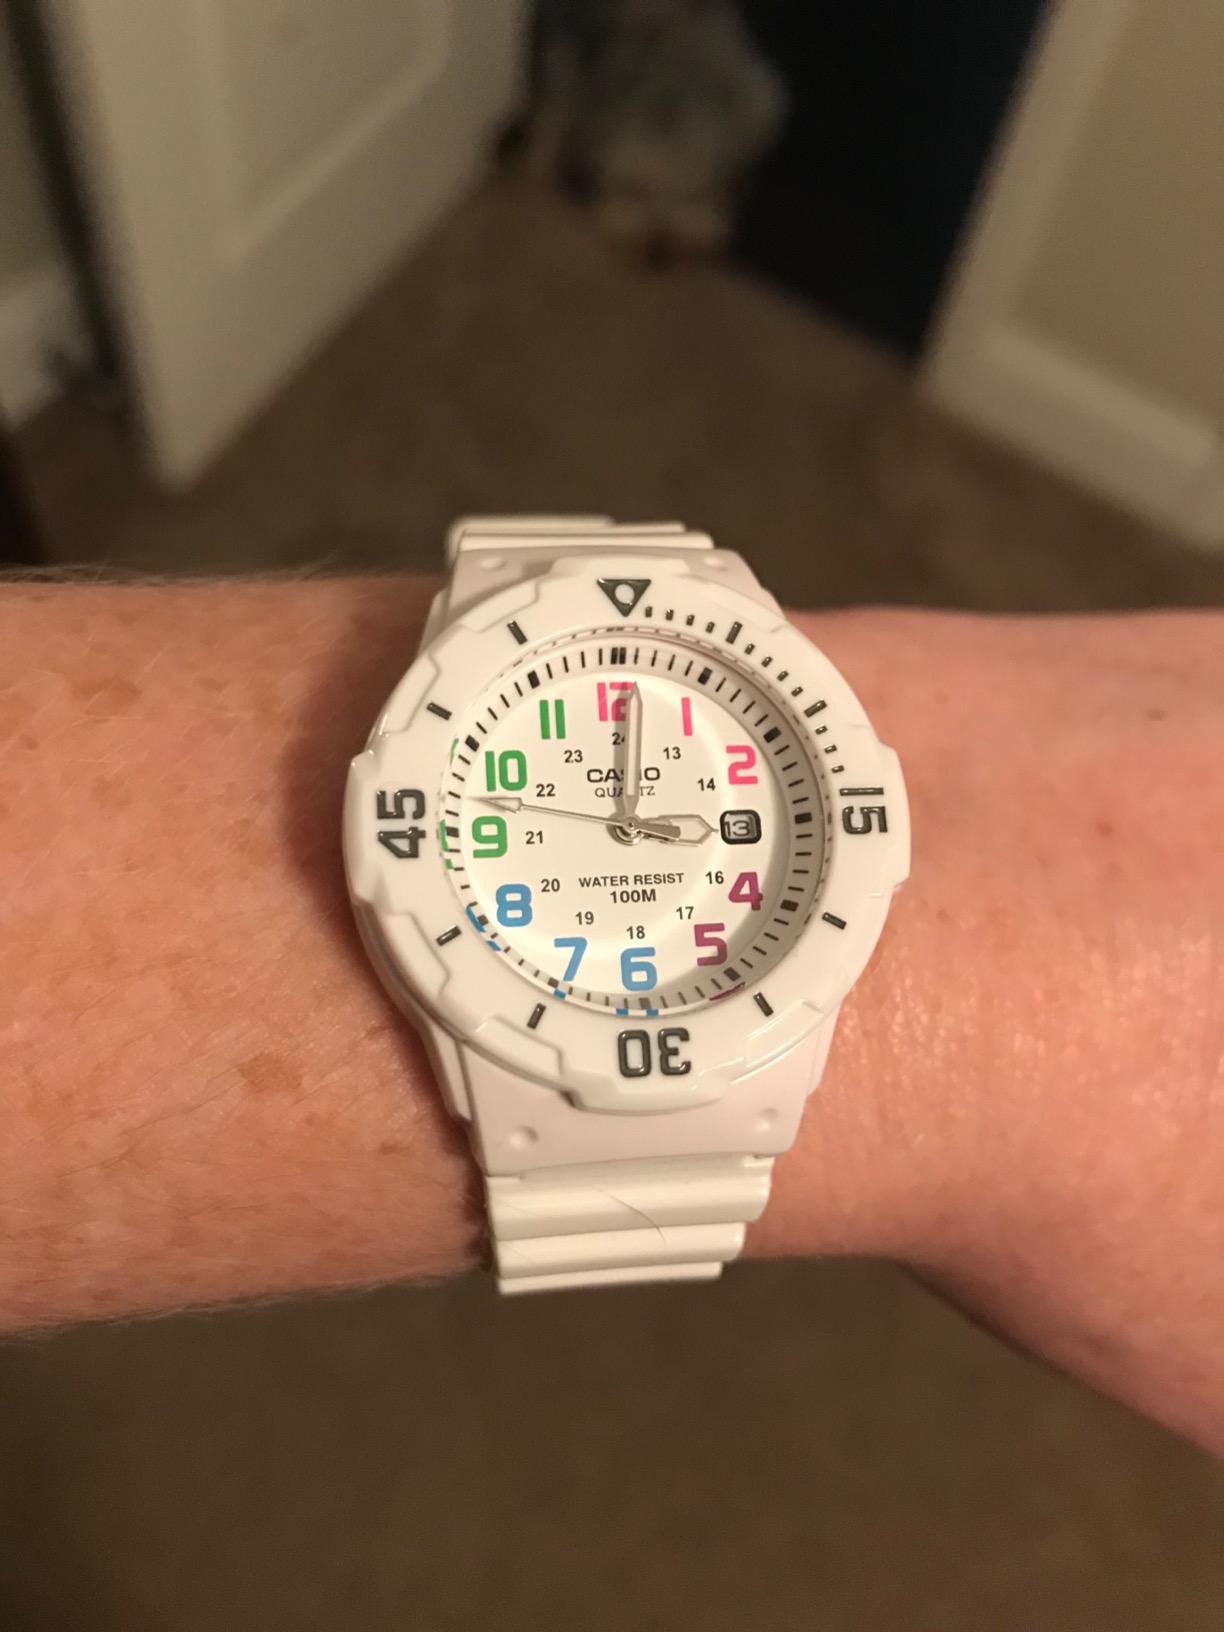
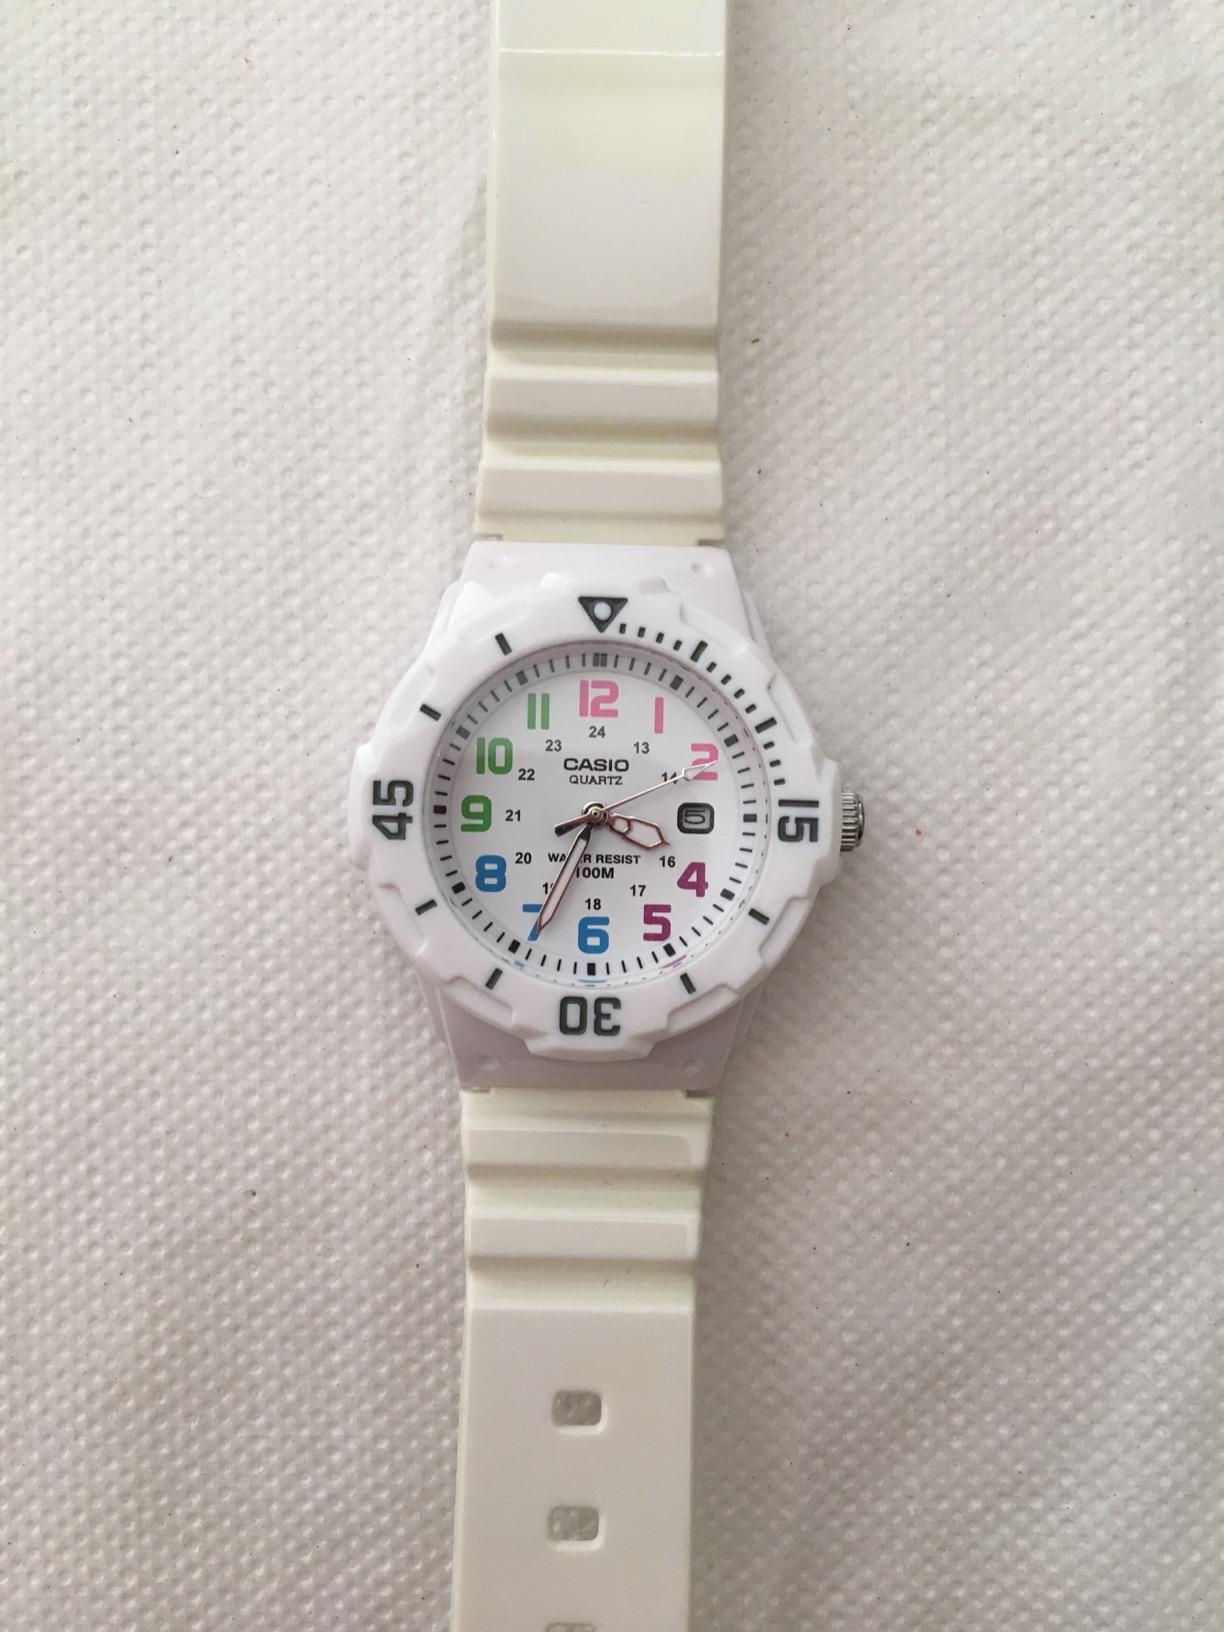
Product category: accessories_watch
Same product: yes